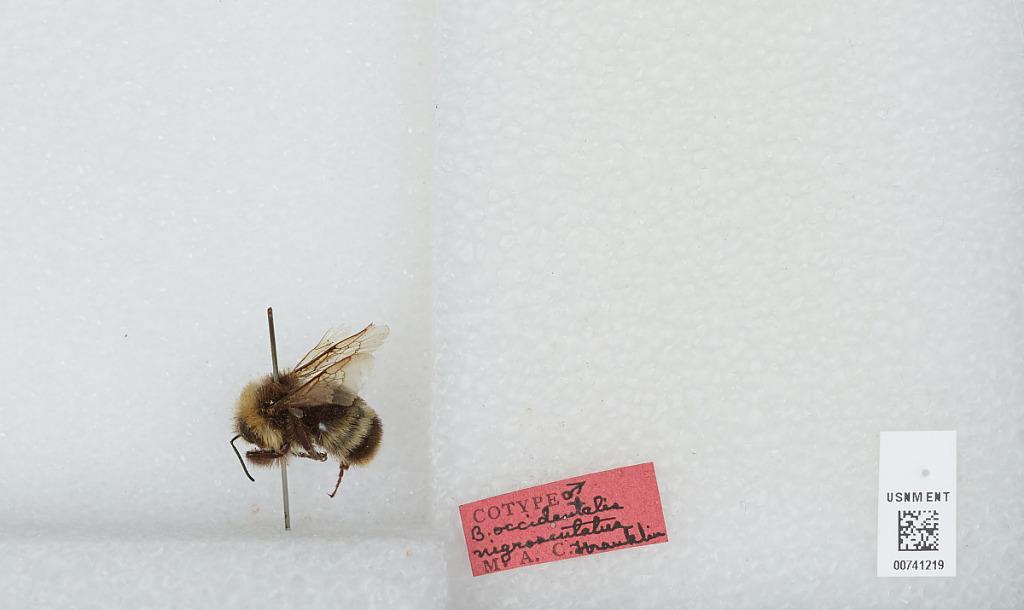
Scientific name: Bombus (Bombus) occidentalis Greene